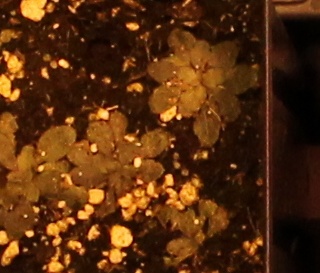
Label: Horseweed